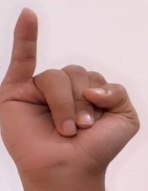
ASL sign: I